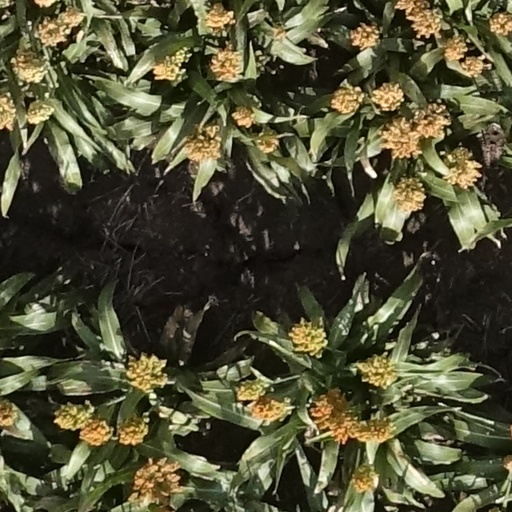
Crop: sorghum